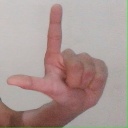
अक्षर: ल